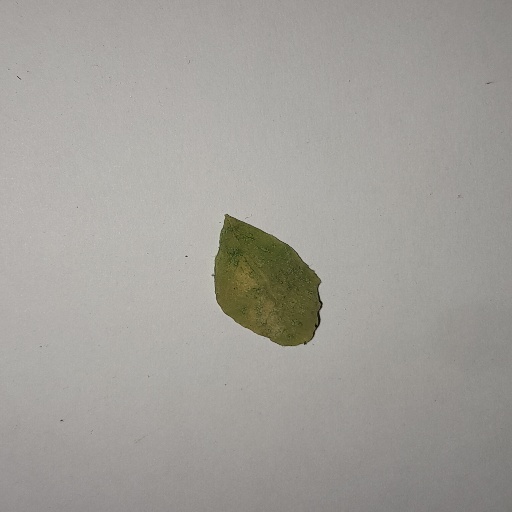
Species: Sojina
Leaf condition: Yellow Leaf